State defense force

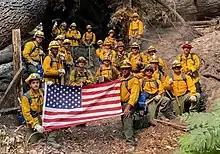
Cal Guard CPT Foster, an officer in California's SDF, the California State Guard, serving as a Fire Team commander leading State and National Guard firefighters in the 2020 California fire season.

California, for instance, requires no physical fitness test prior to entry and has weight/height standards significantly more relaxed than the federal service for certain units, but certain jobs — like firefighters, search and rescue, and certain maritime search and rescue/dive personnel within the Cal Guard's Emergency Response Command and Maritime Service — require passing a physical fitness test, pack hikes, and tryouts. California State Guard wildland firefighters, for example, must complete the National Wildfire Coordinating Group Red Card standards, then complete a Cal Fire interagency training program alongside their National Guard counterparts. In the Texas State Guard, there are minimal requirements for general accession, but joining specialized teams like the Dive, Rescue, and Recovery (DR&R) Team requires physical fitness testing and completion of the Texas Dive School.